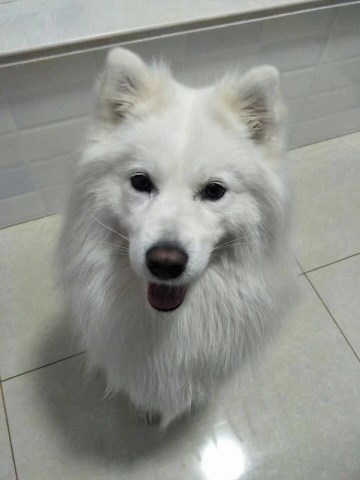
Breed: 2192-n000088-Samoyed